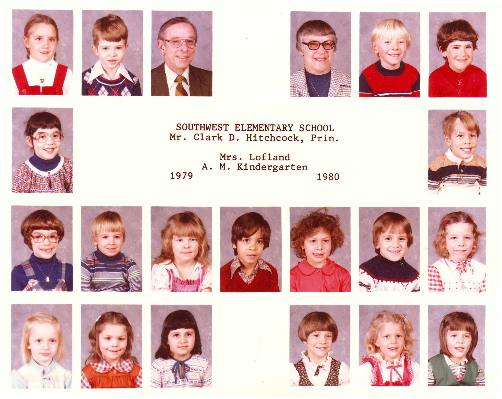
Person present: Yes